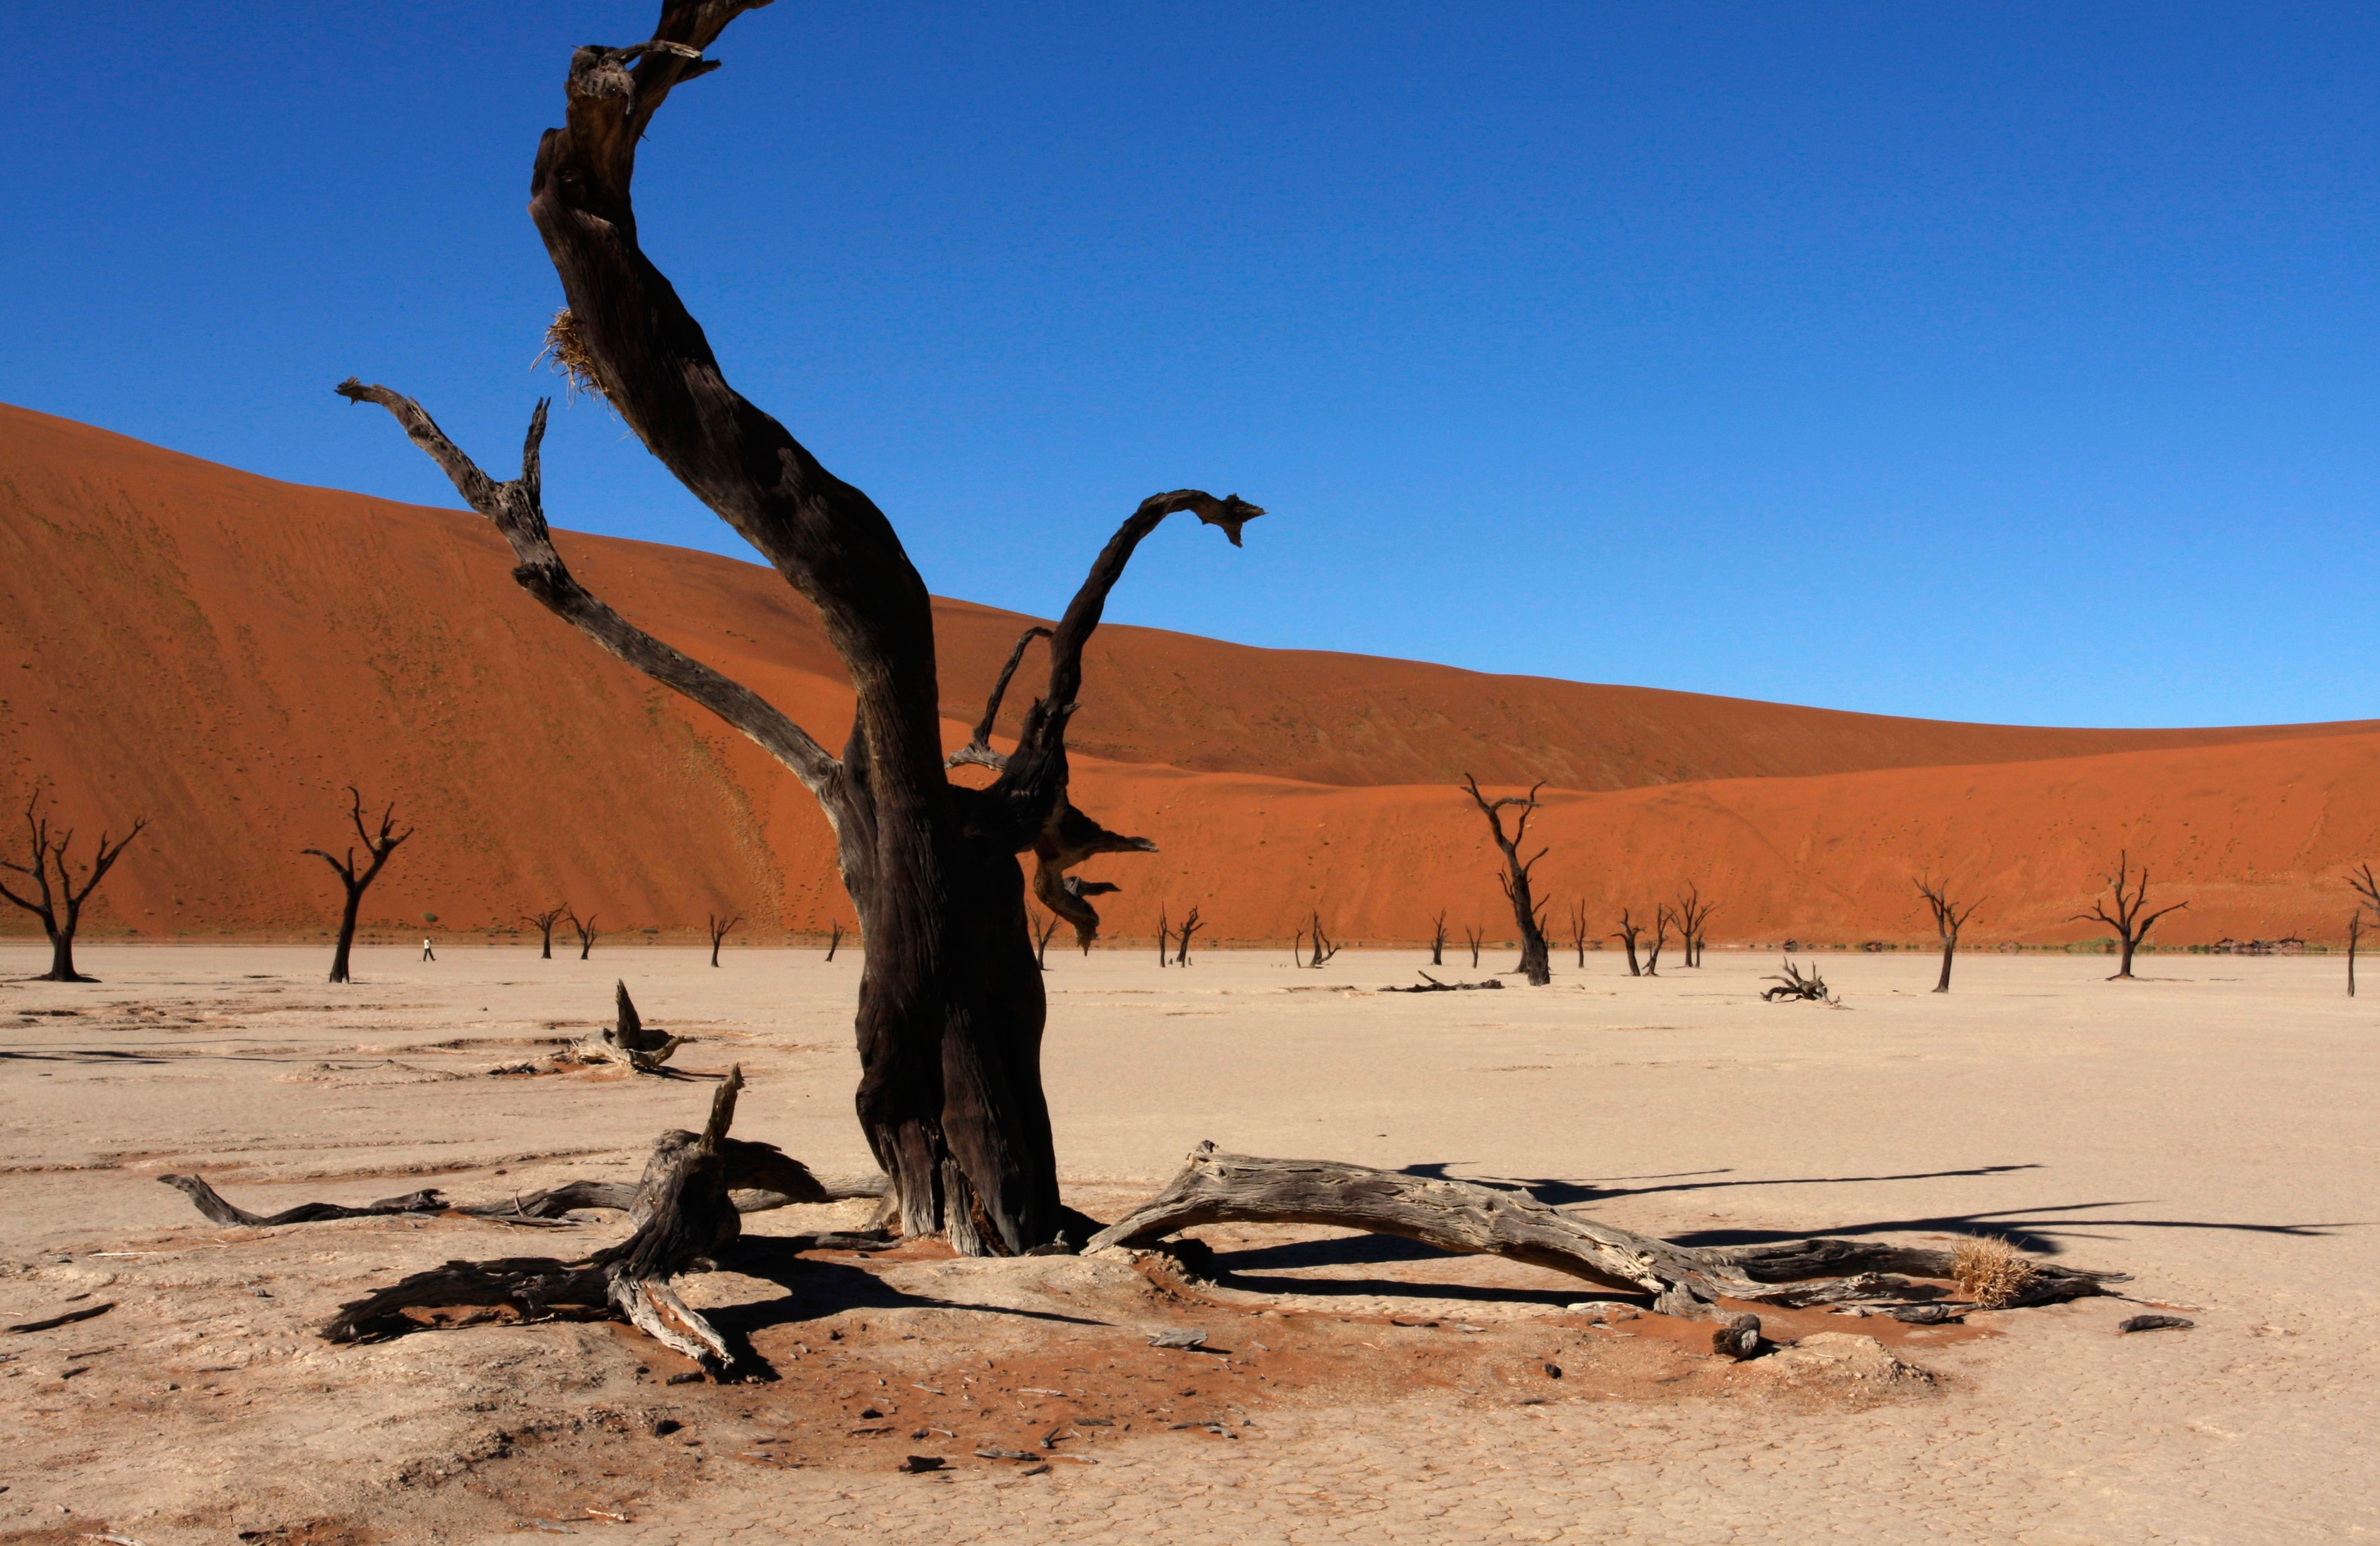
habitat, natural environment, landform, geographical feature, wilderness, aeolian landform, desert, landscape, sand, sahara, erg